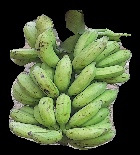
Variety: elakki-bale
Grade: grade3